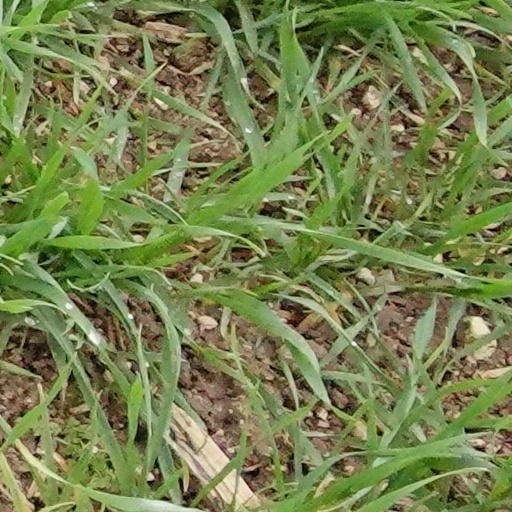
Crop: wheat